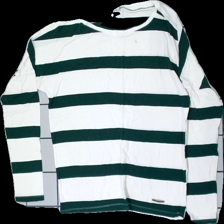
View: front
Type: Top
Category: Ladies
Brand: Only
Colors: White, Green
Material: 100% viscose
Pattern: Striped
Cut: Regular
Size: S
Season: All
Price range: <50
Recommended usage: Export
Comment: washed out